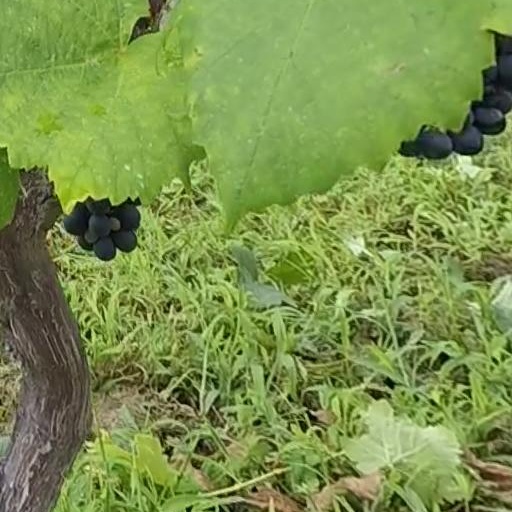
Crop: grape